Sir Robert McAlpine

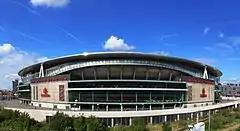
Emirates Stadium

In 1887, Robert took his two eldest sons, Robert junior and William, out of school to help him, with Malcolm and Alfred following soon after, and they did much to rationalise the firm’s administration and finances. Undaunted by his earlier experience, McAlpine took on further railway contracts, this time successfully, including the Mallaig Extension Railway and the Glasgow Subway. There was an increasingly wide range of building and civil engineering contracts but the firm was almost brought to its knees again with the construction of the Methil Docks between 1909 and 1913. It was argued that this led to a much more cautious approach to risk on the part of the sons, if not the father.